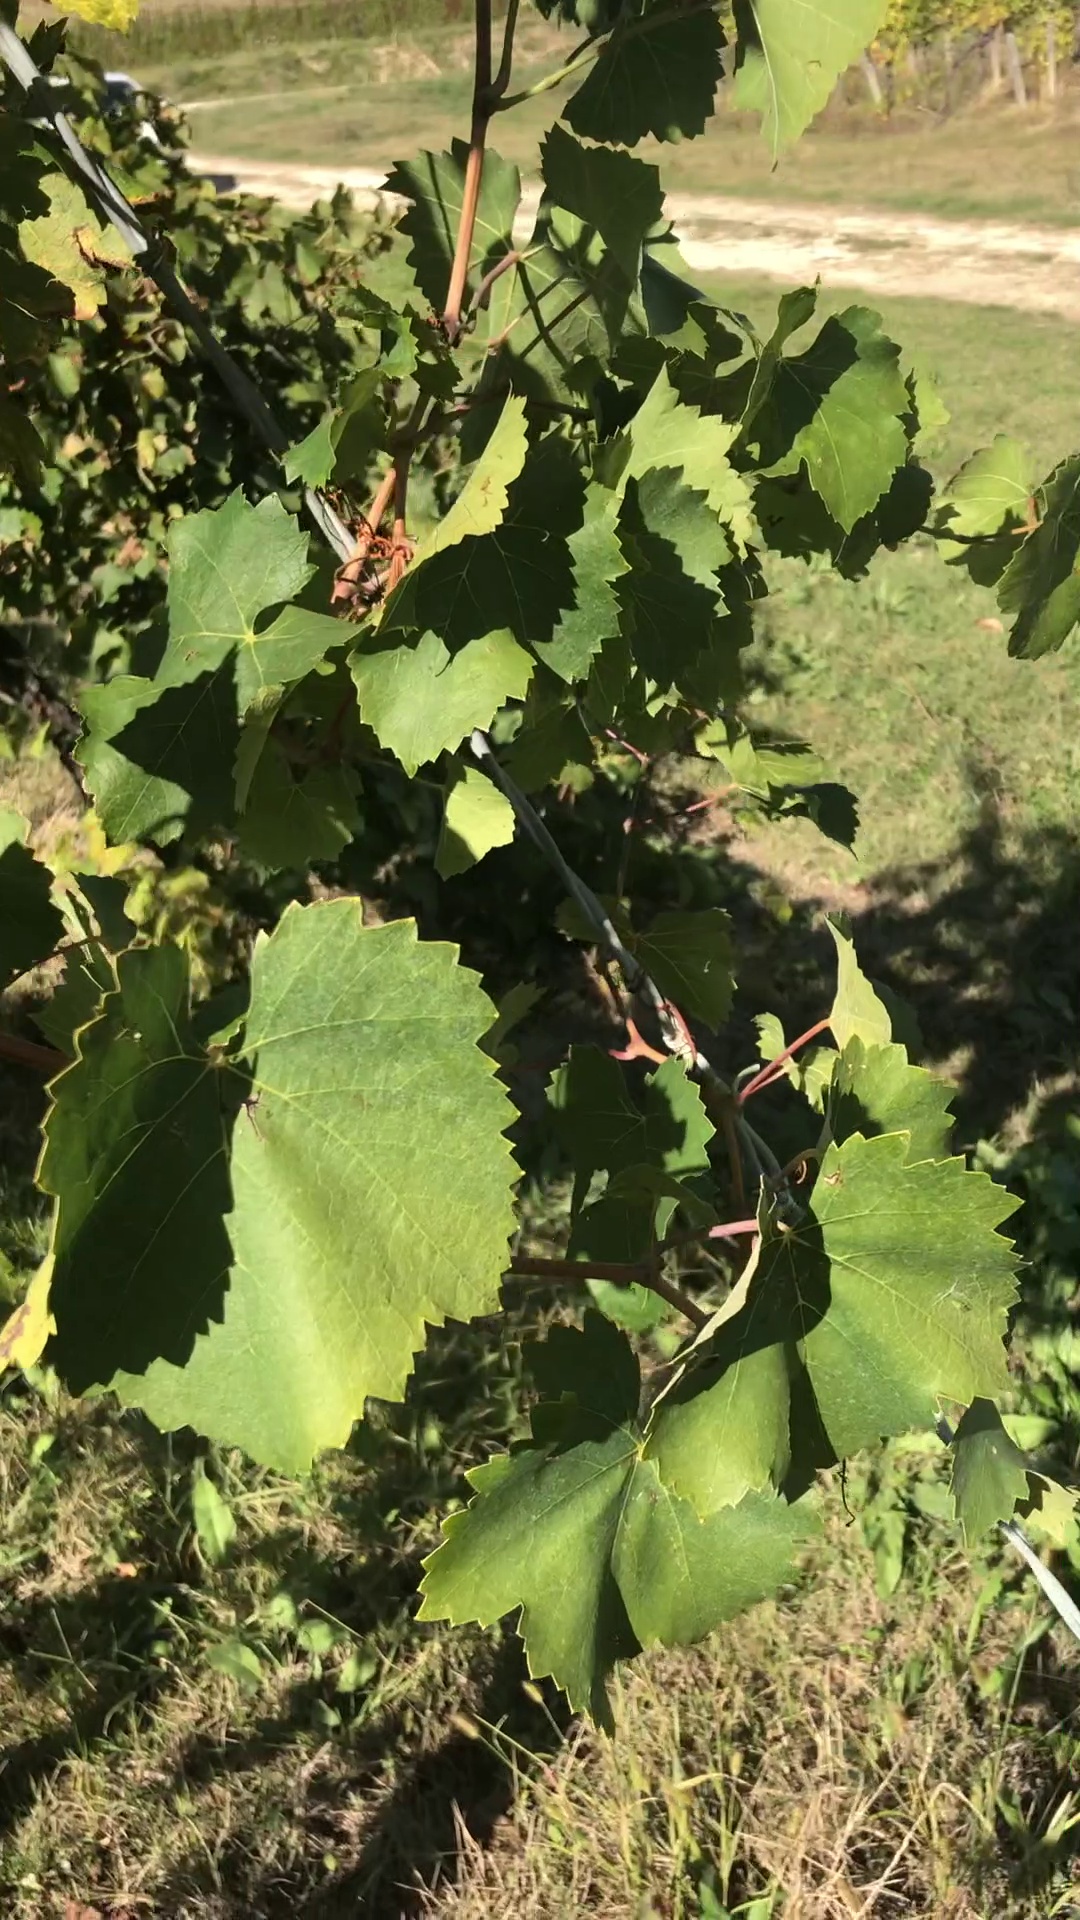
Label: healthy